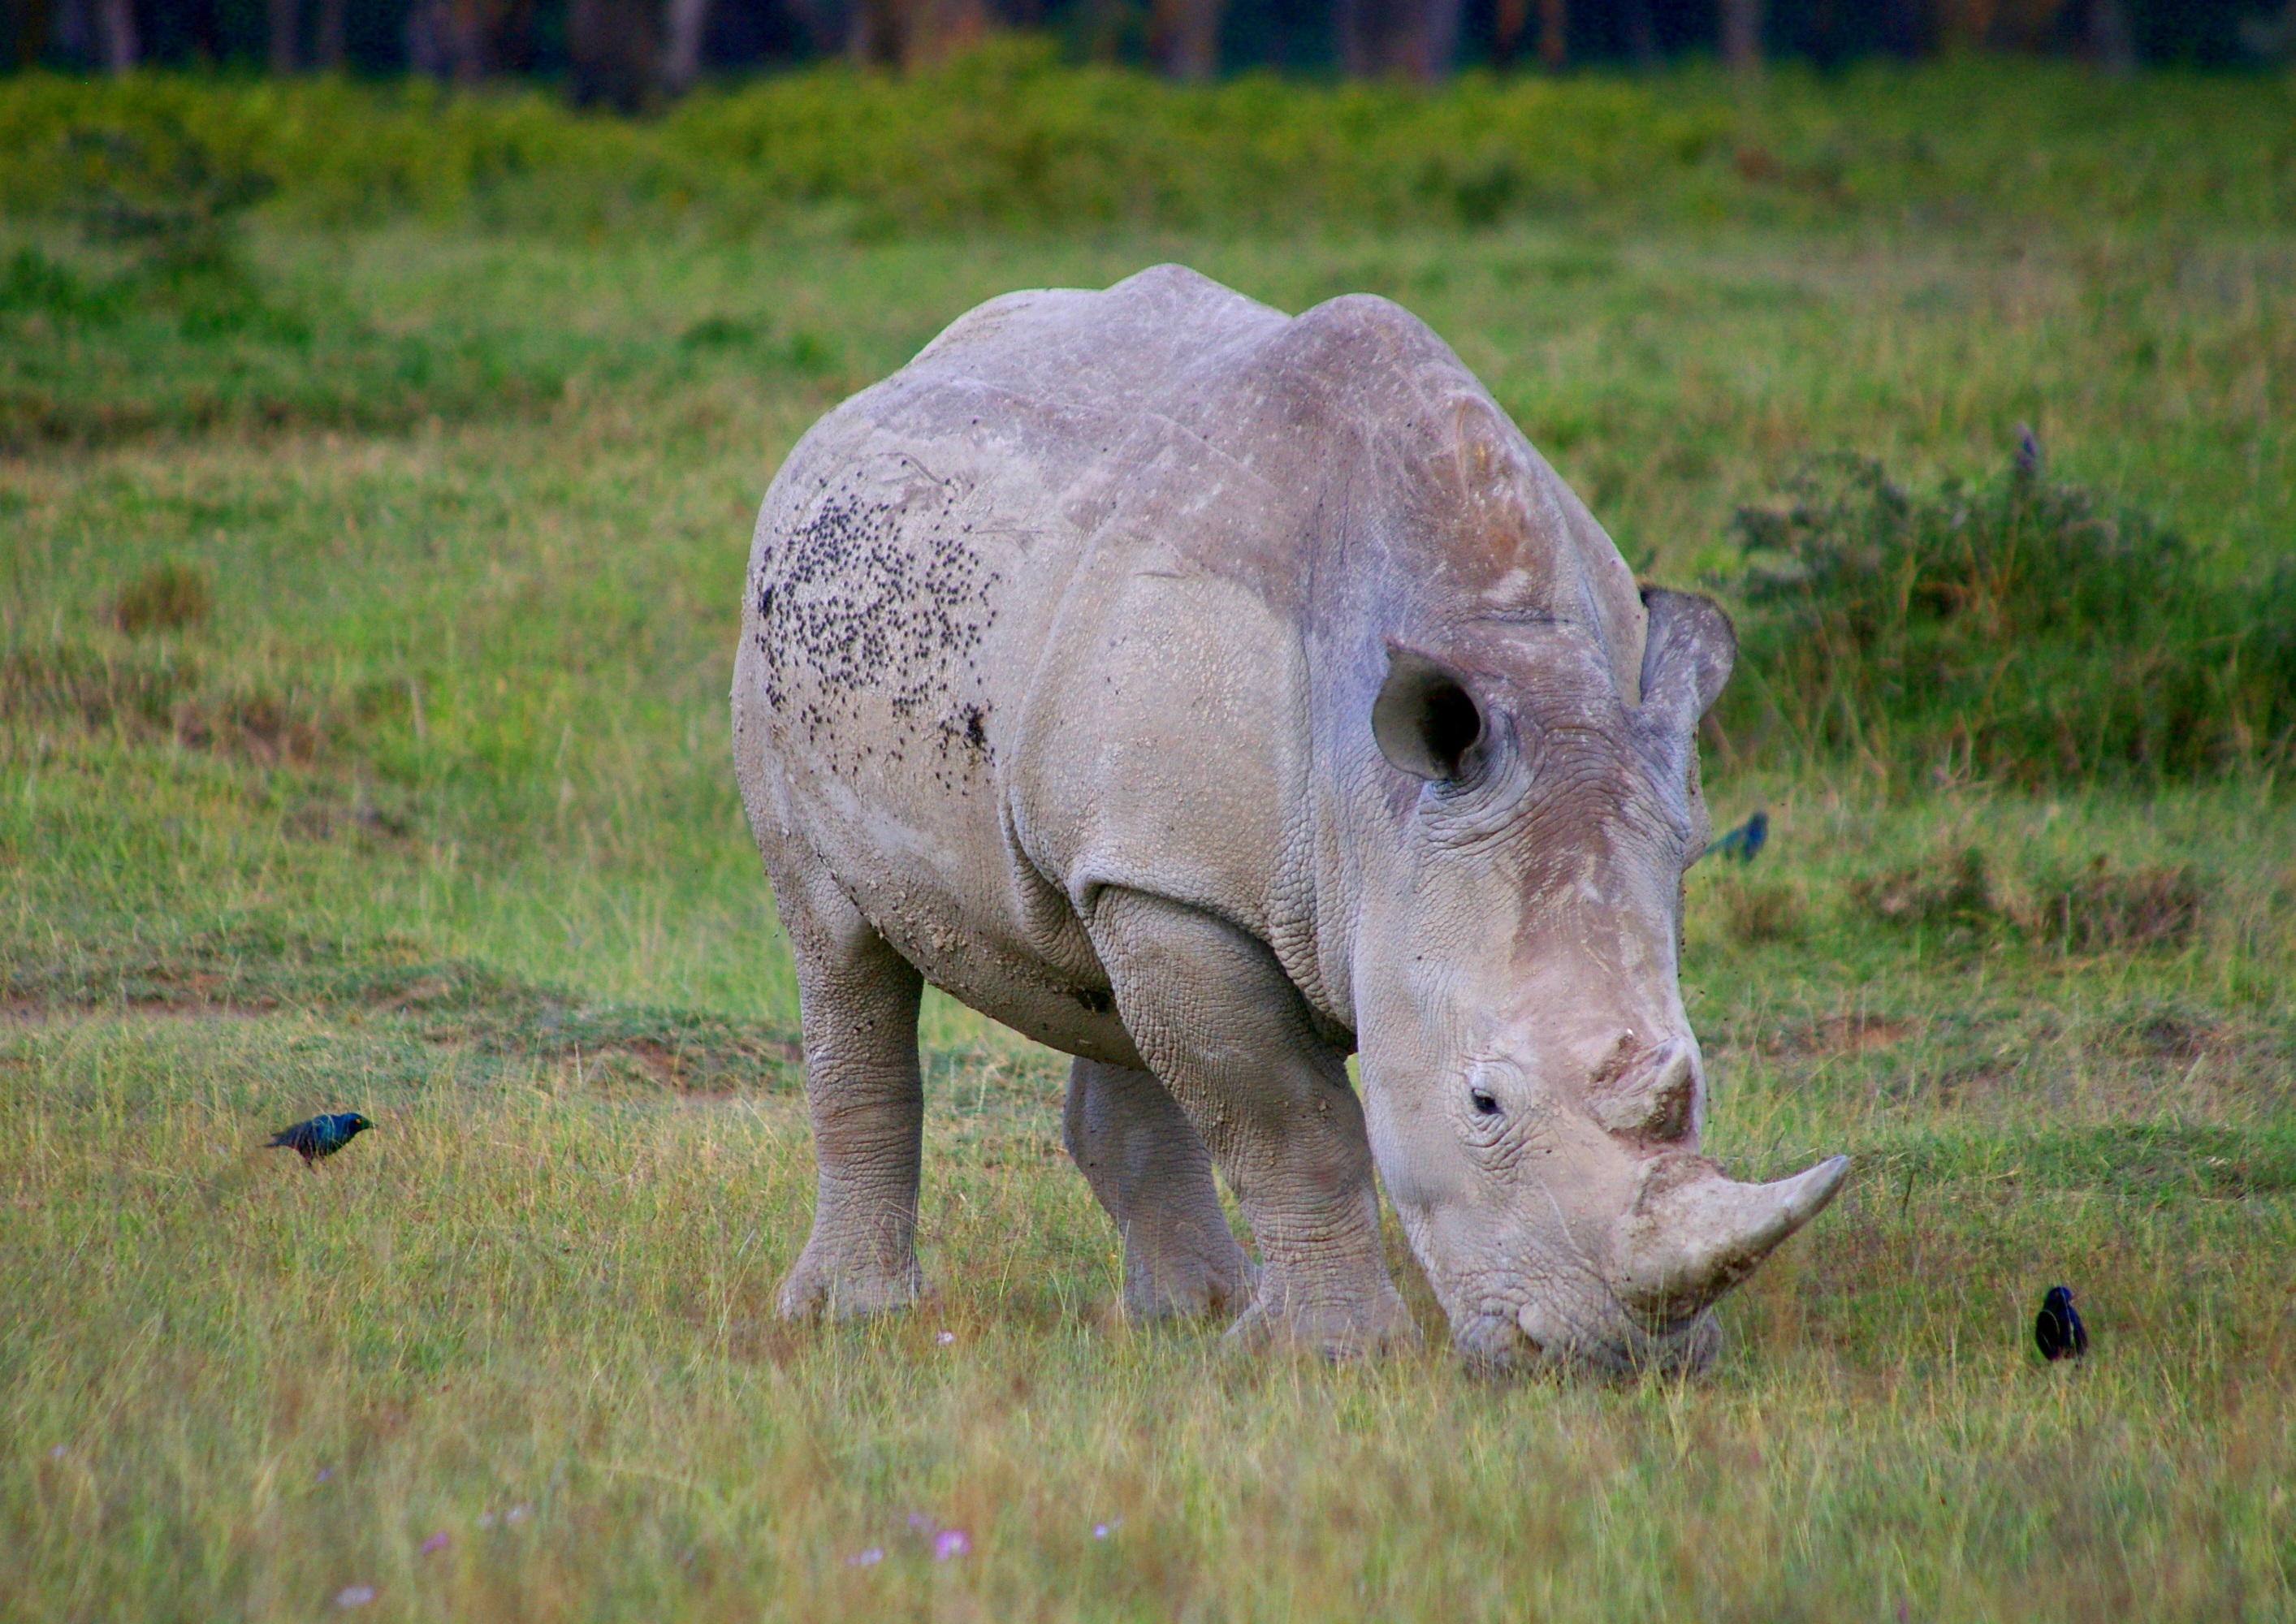
prairie, adventure, wildlife, pasture, grazing, africa, mammal, fauna, savanna, plain, rhino, rhinoceros, grassland, vertebrate, safari, hippopotamus, pachyderm, big game